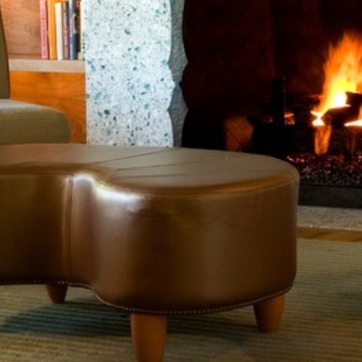
Material: leather